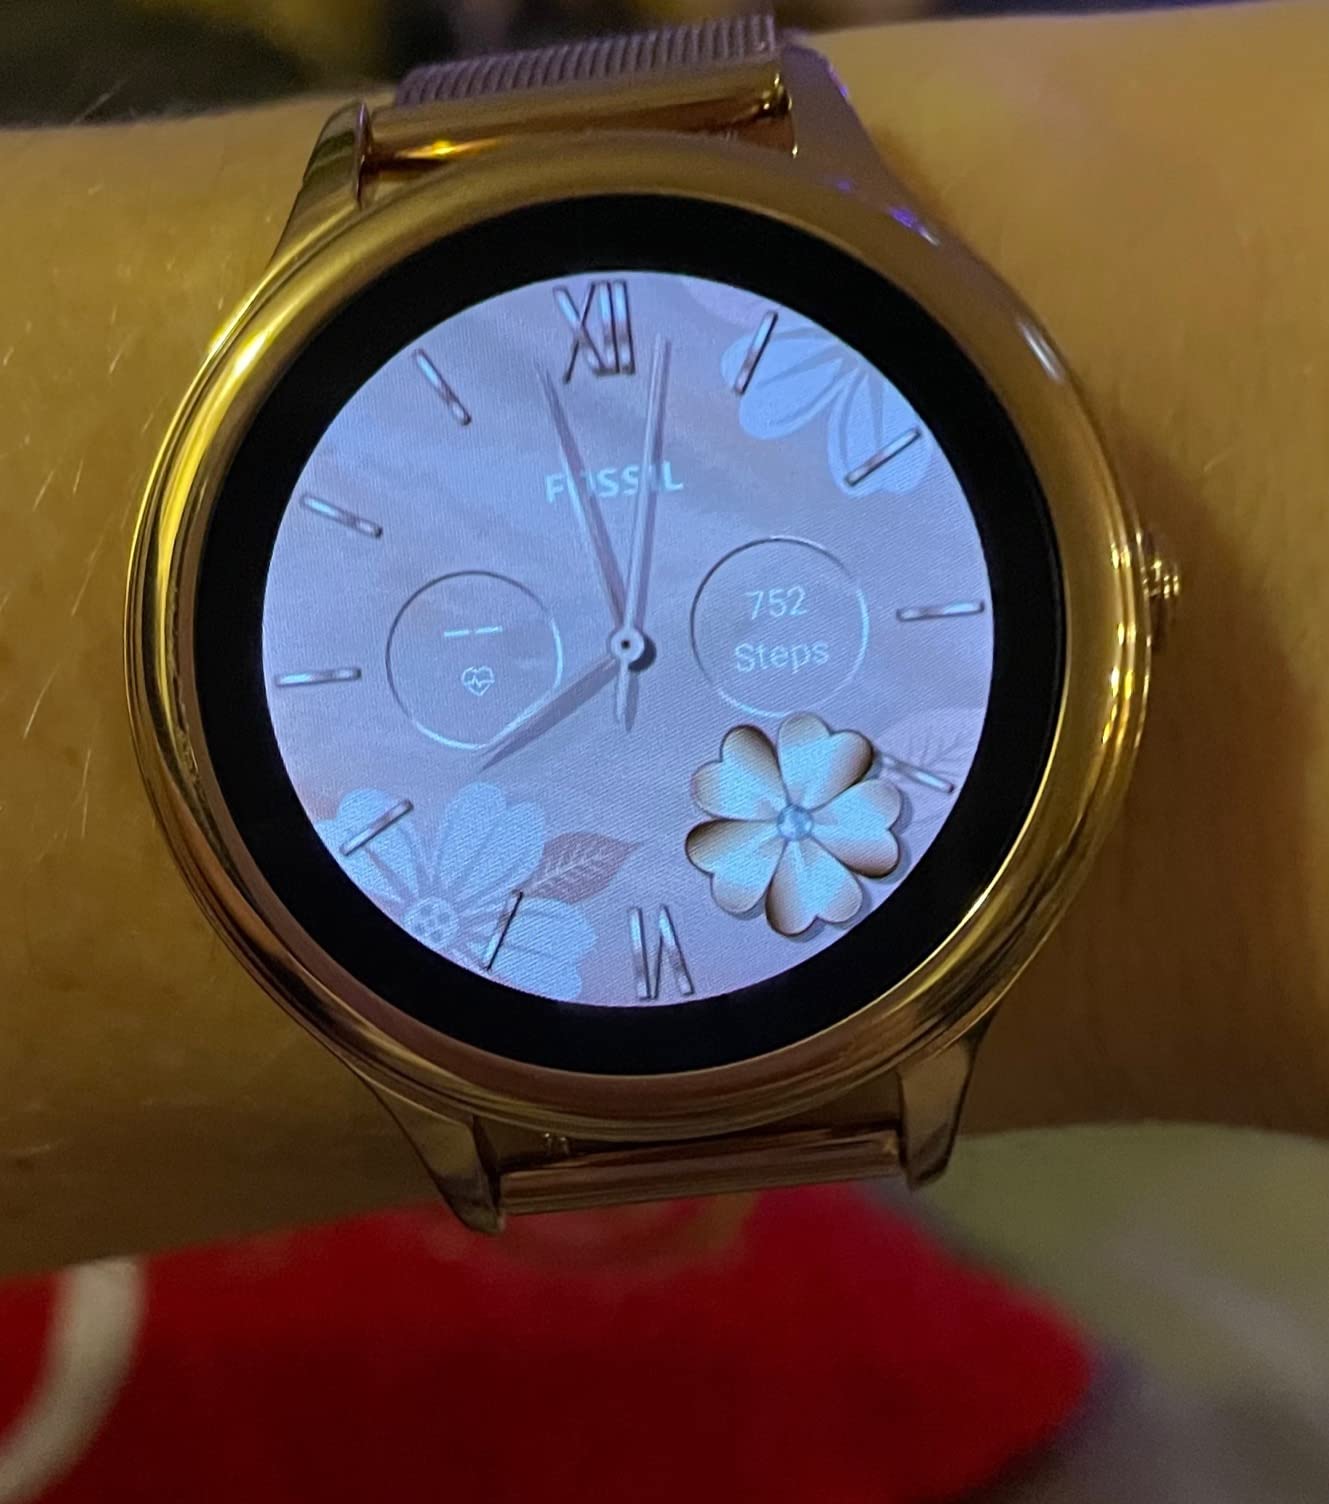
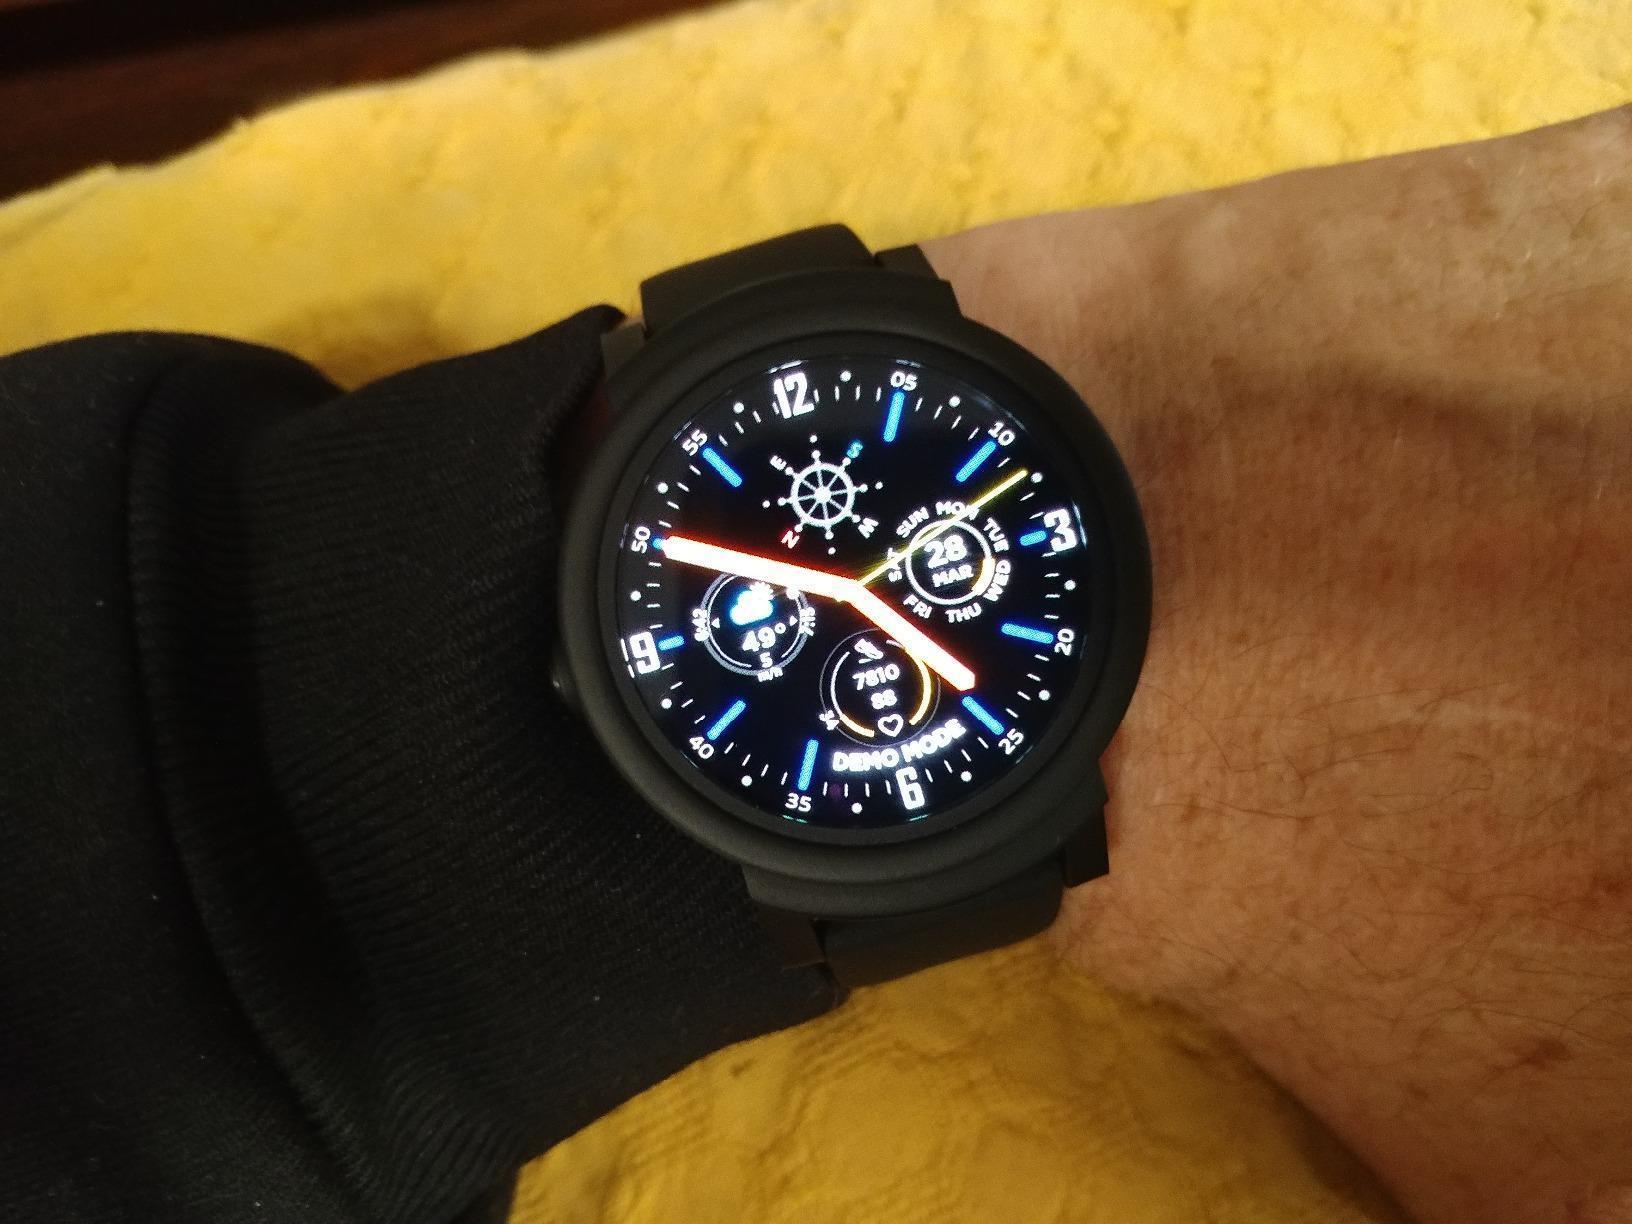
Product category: smartwatch
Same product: no